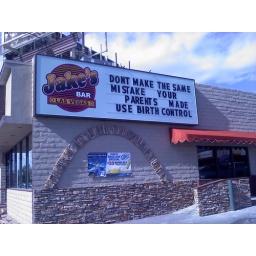
Haha! A bar sign by my Middle School.